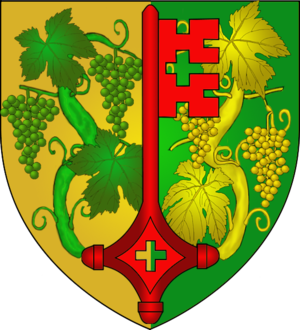
Wormeldange
Wormeldanges våben
Wormeldange er en kommune og et byområde i Luxembourg. Kommunen, som har et areal på 17,25 km², ligger i kantonen Grevenmacher i distriktet Grevenmacher. I 2005 havde kommunen 2.283 indbyggere.